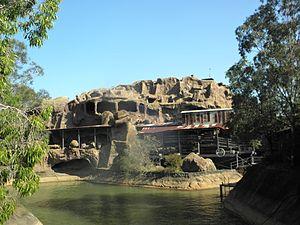
Dreamworld est un parc d'attractions situé à Coomera, sur la Gold Coast dans le Queensland, en Australie. Depuis 2006, le parc aquatique WhiteWater World a ouvert ses portes aux abords de Dreamworld.
Happyland New